Divorce (1945 film)

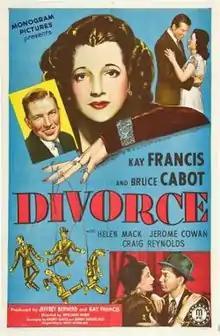

Divorce is a 1945 American drama film directed by William Nigh and produced and distributed by Monogram Pictures. It stars Kay Francis, Bruce Cabot, and Helen Mack and follows the story of a woman who returns to her hometown after multiple divorces and becomes re-involved with a married childhood boyfriend.